Roofer

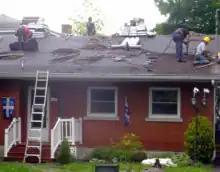
Roofers working on a bungalow in Brompton, Quebec

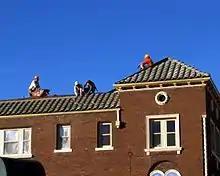
Roofers laying a tiled roof in Denver, Colorado

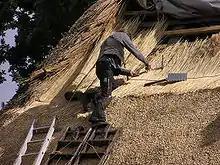
A German roofer installing a reed roof, wearing the traditional vest and trousers of a craftsperson

A roofer, roof mechanic, or roofing contractor is a tradesman who specializes in roof construction. Roofers replace, repair, and install the roofs of buildings, using a variety of materials, including shingles, single-ply, bitumen, and metal. Roofing work includes the hoisting, storage, application, and removal of roofing materials and equipment, including related insulation, sheet metal, vapor barrier work, and green technologies rooftop jobs such as vegetative roofs, rainwater harvesting systems, and photovoltaic products, such as solar shingles and solar tiles.